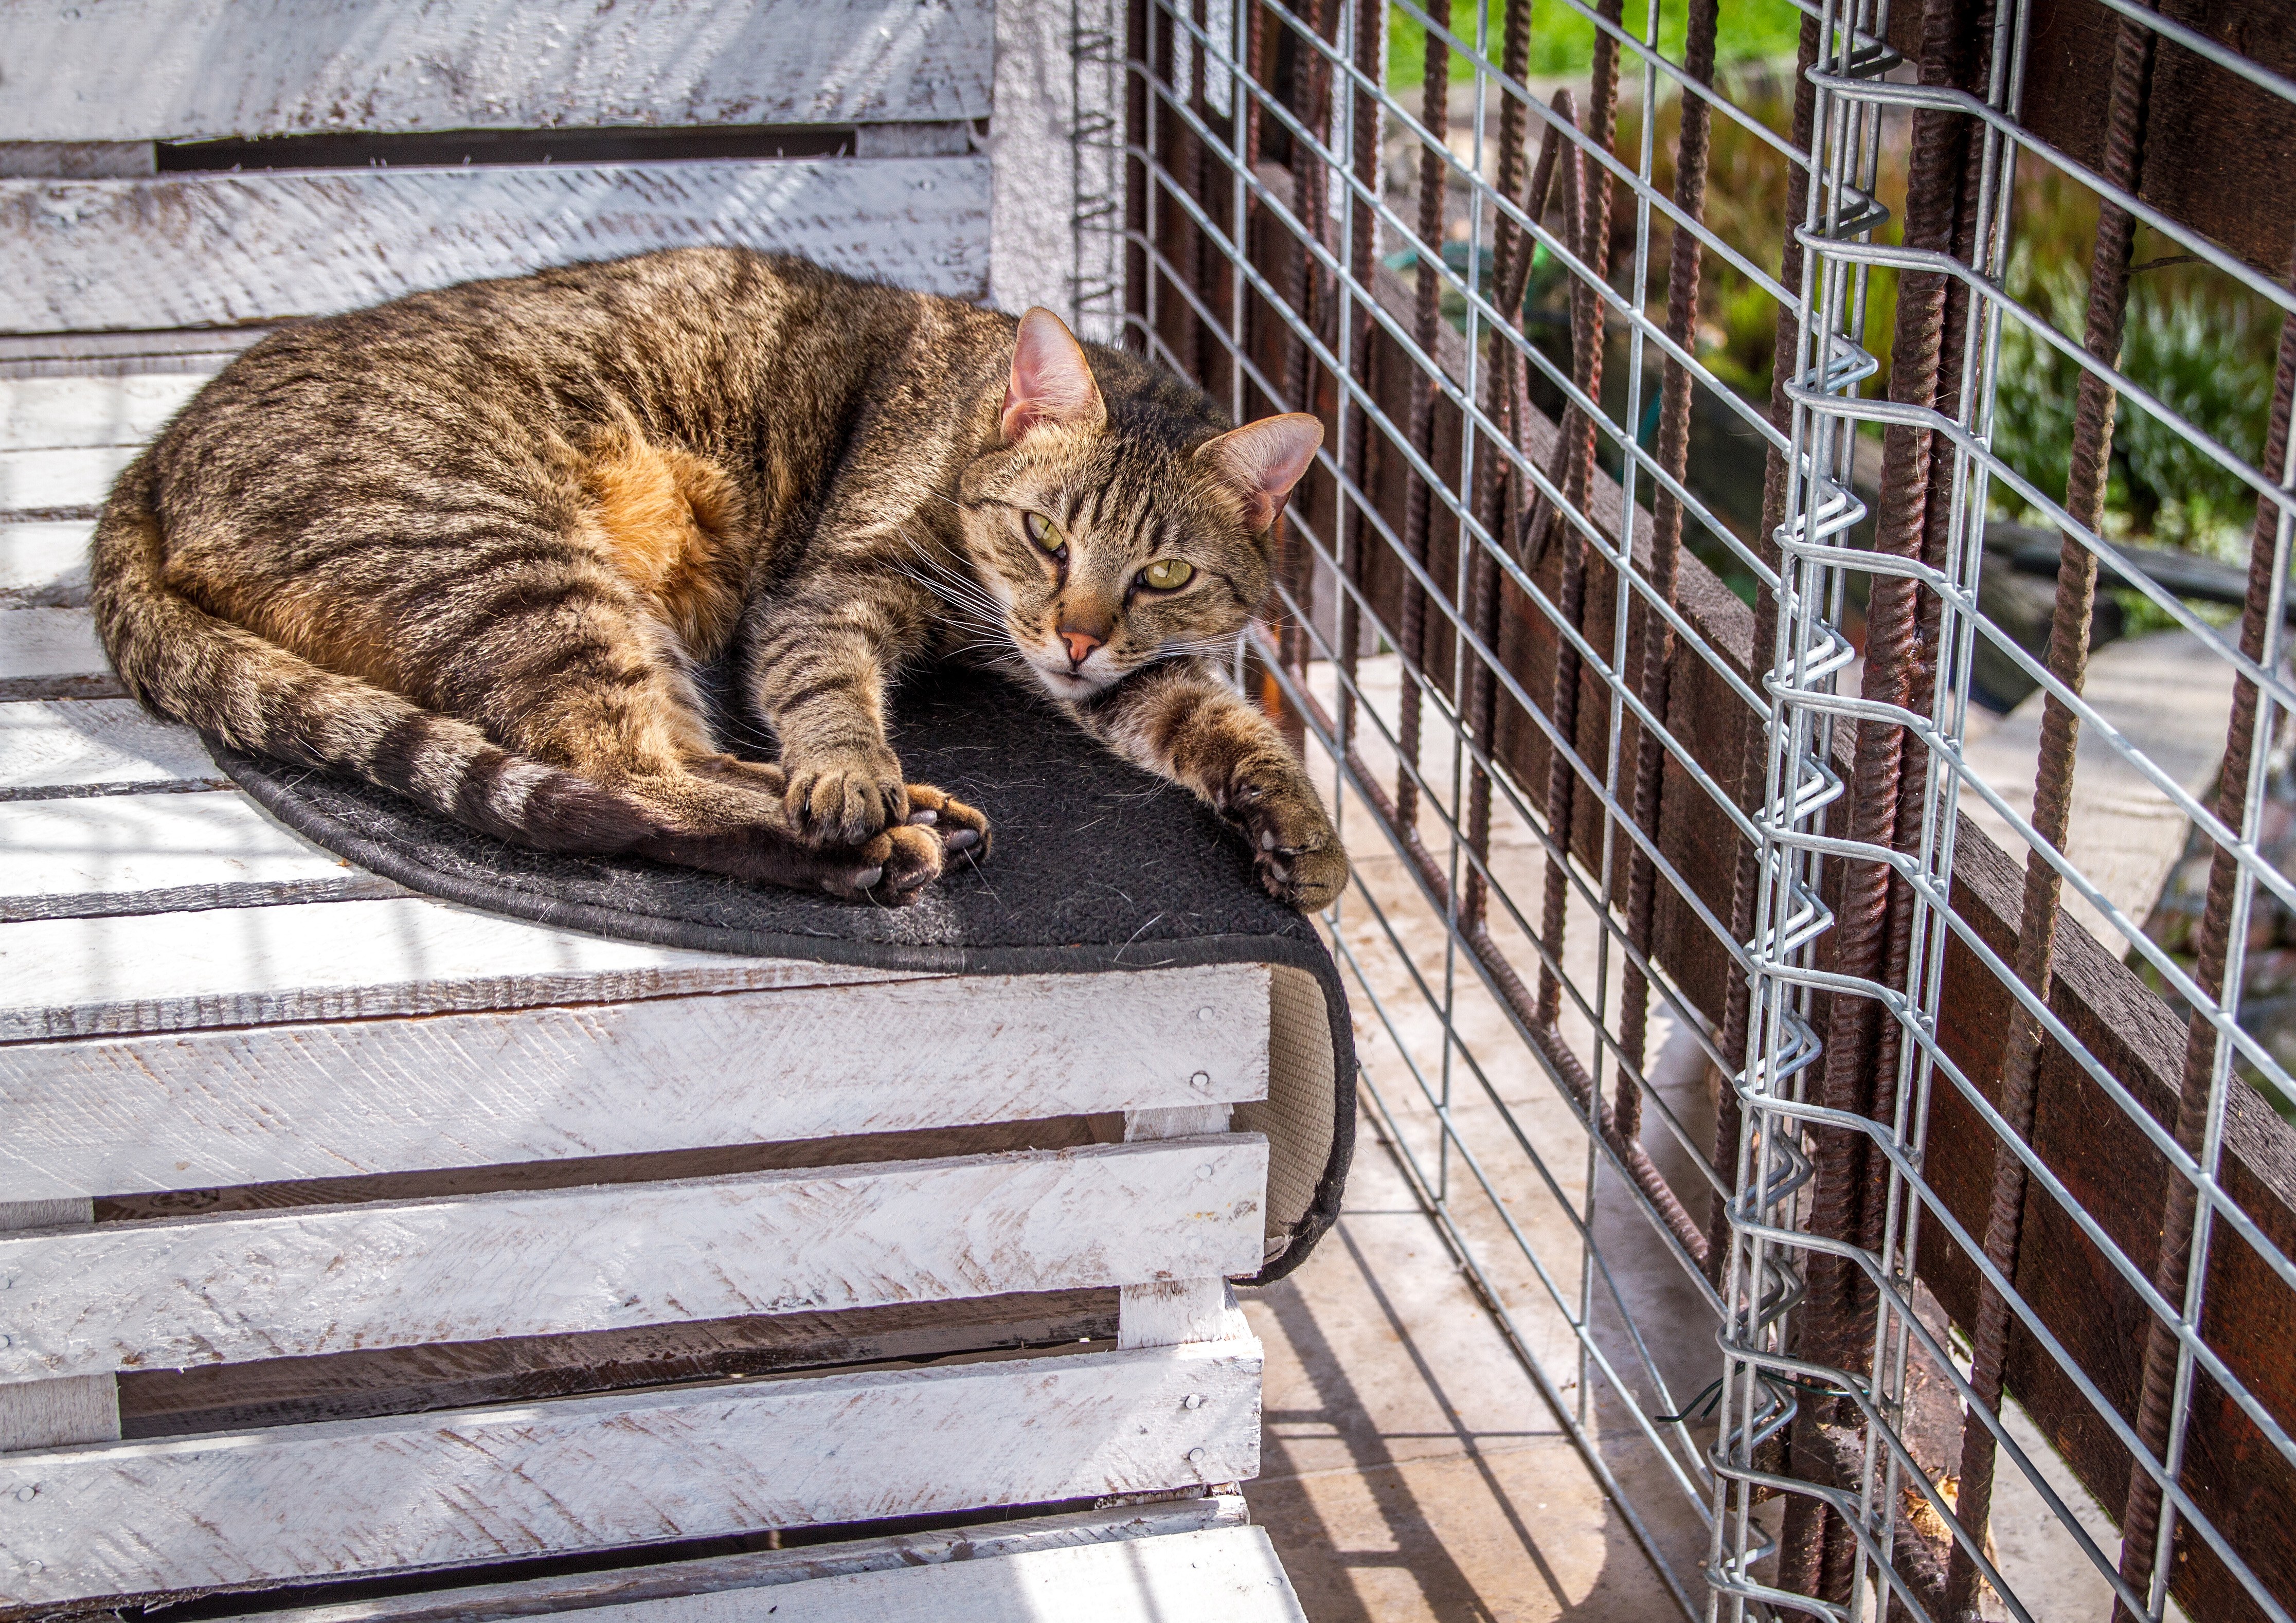
cat, tabby, mammal, fauna, pets, cats, tiger, animals, vertebrate, domestic, kittens, kot, koty, bengal, animal shelter, wild cat, small to medium sized cats, cat like mammal